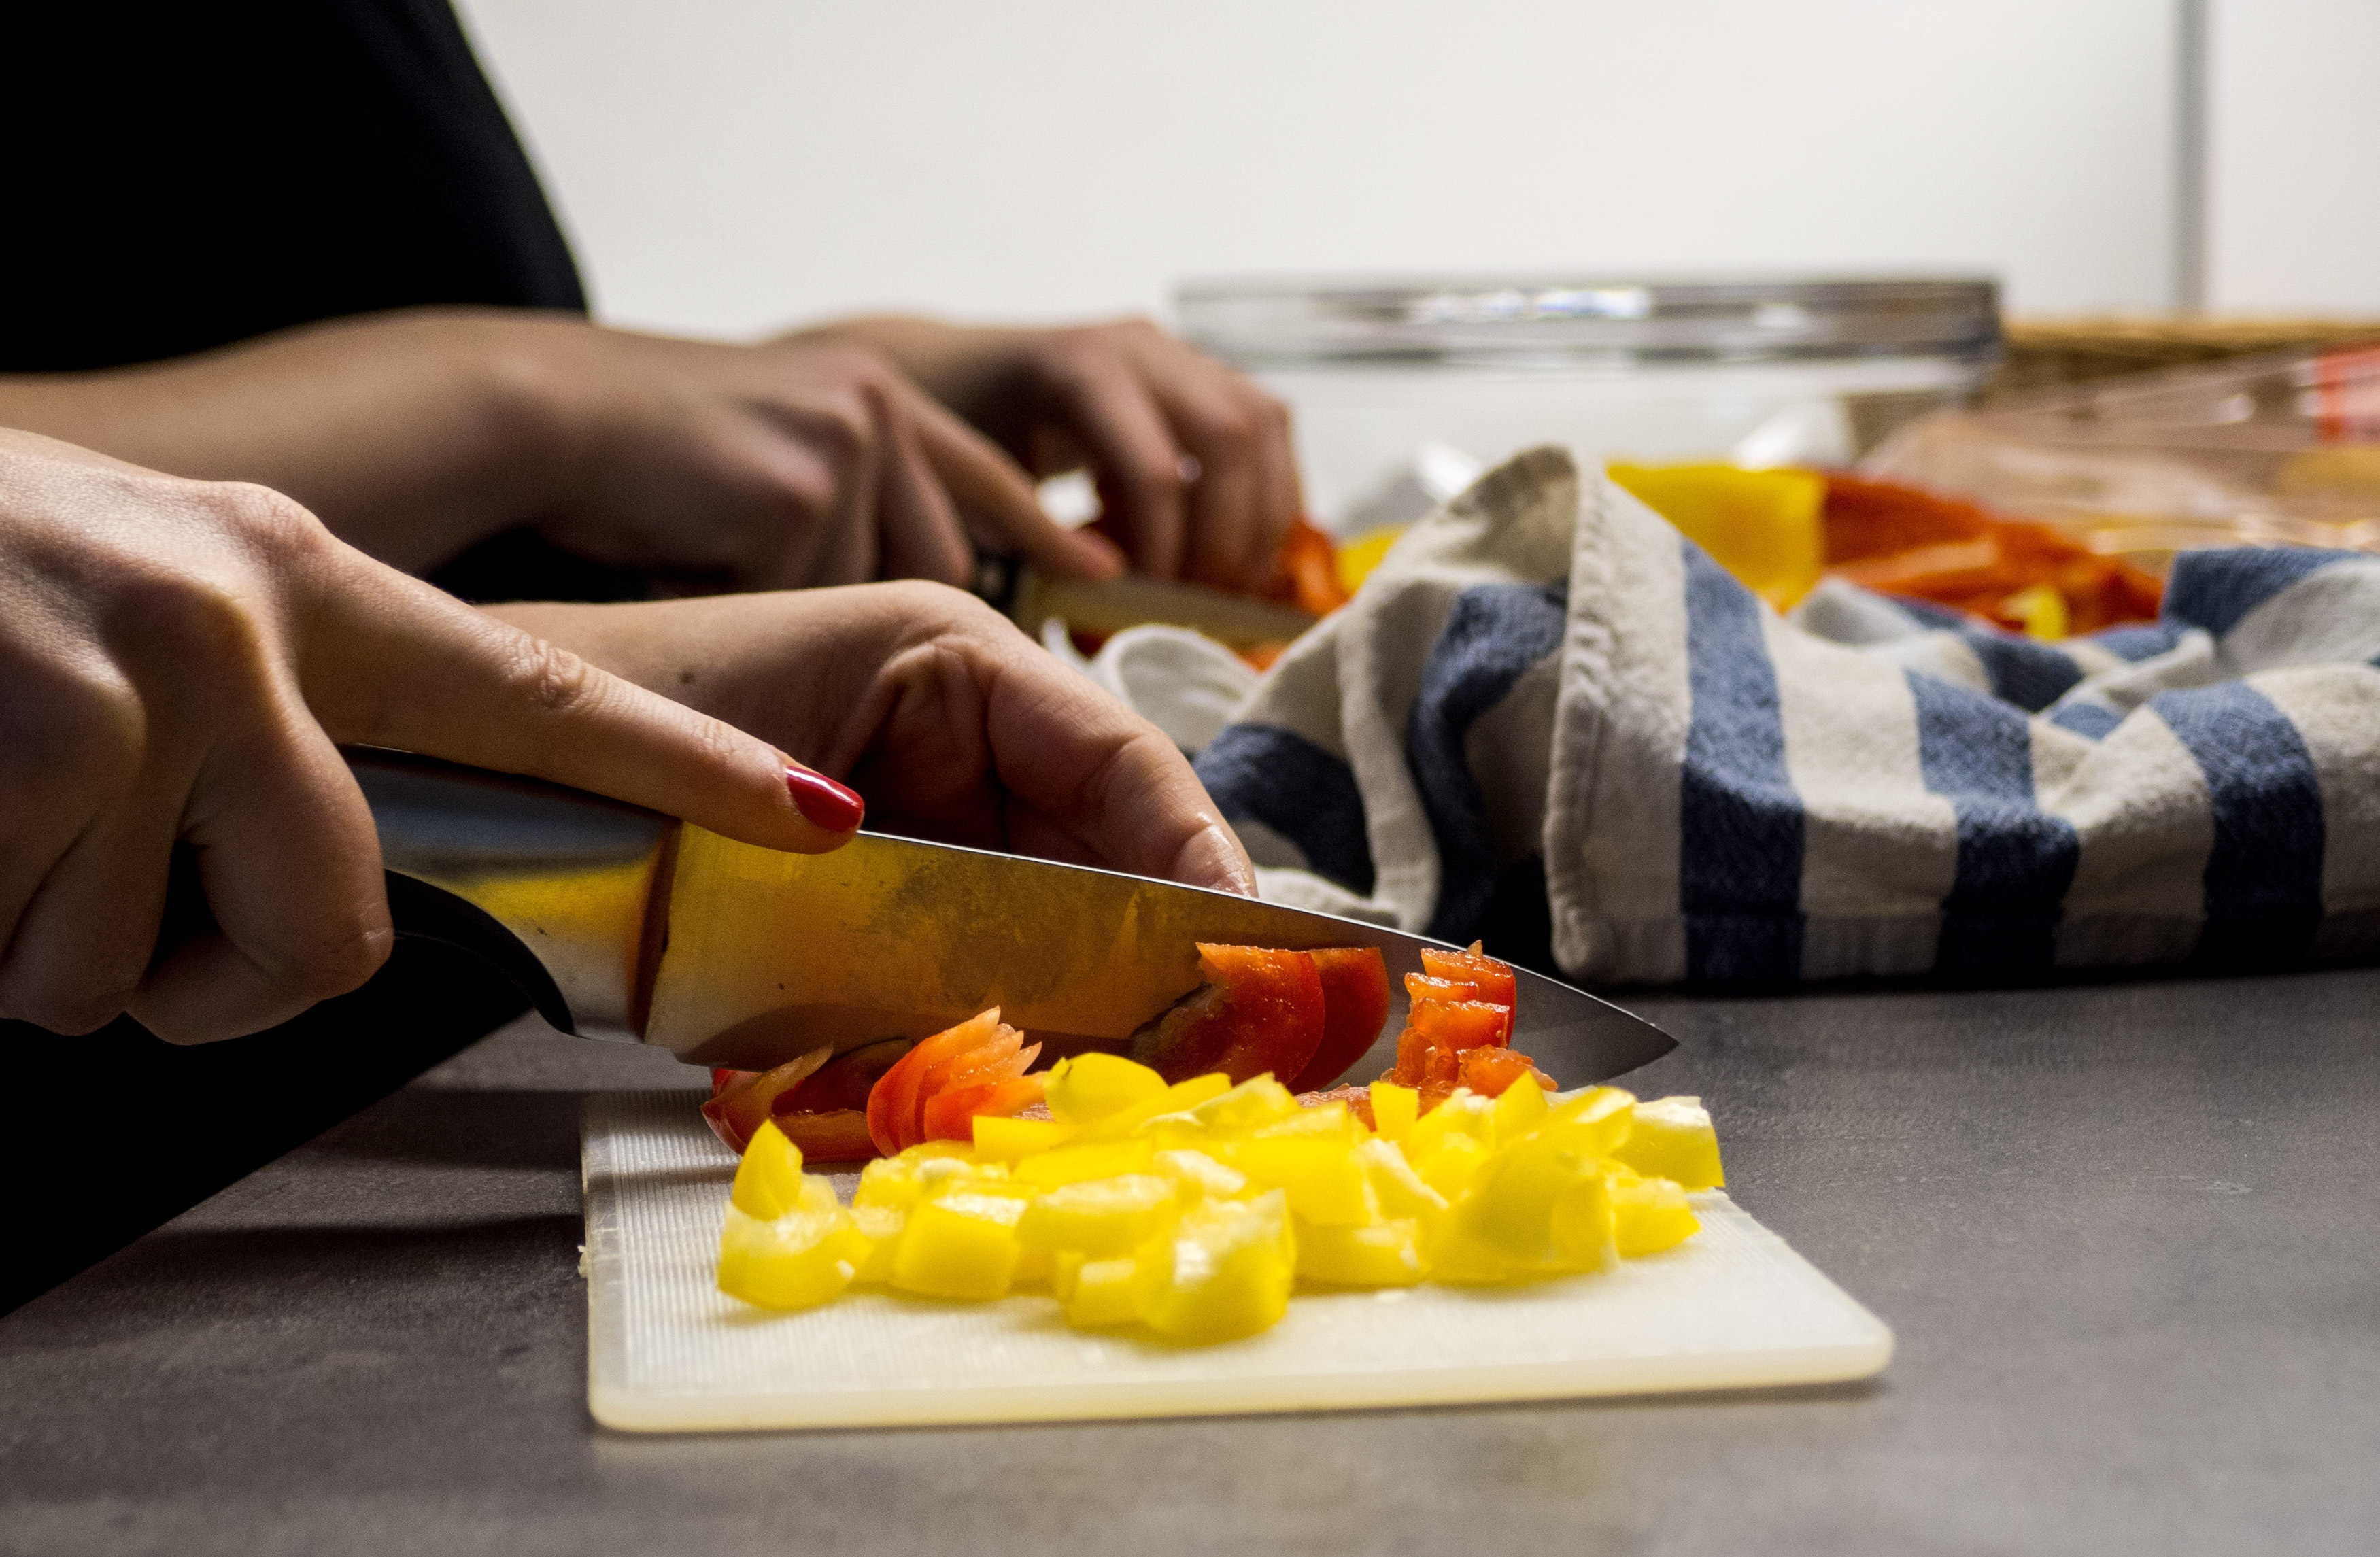
play, fruit, restaurant, food, salad, cooking, culinary, produce, vegetable, color, yellow, baking, chef, knife, cook, stove, cut, cutting, wife, women, vegan, vegetarian, wallpaper, flat, vitamins, gastronomy, healthy eating, chop, sensual, sensuality, sense, preparing food, human action, woman hands, cutting vegetables, homemaker, beautiful hands, workplan